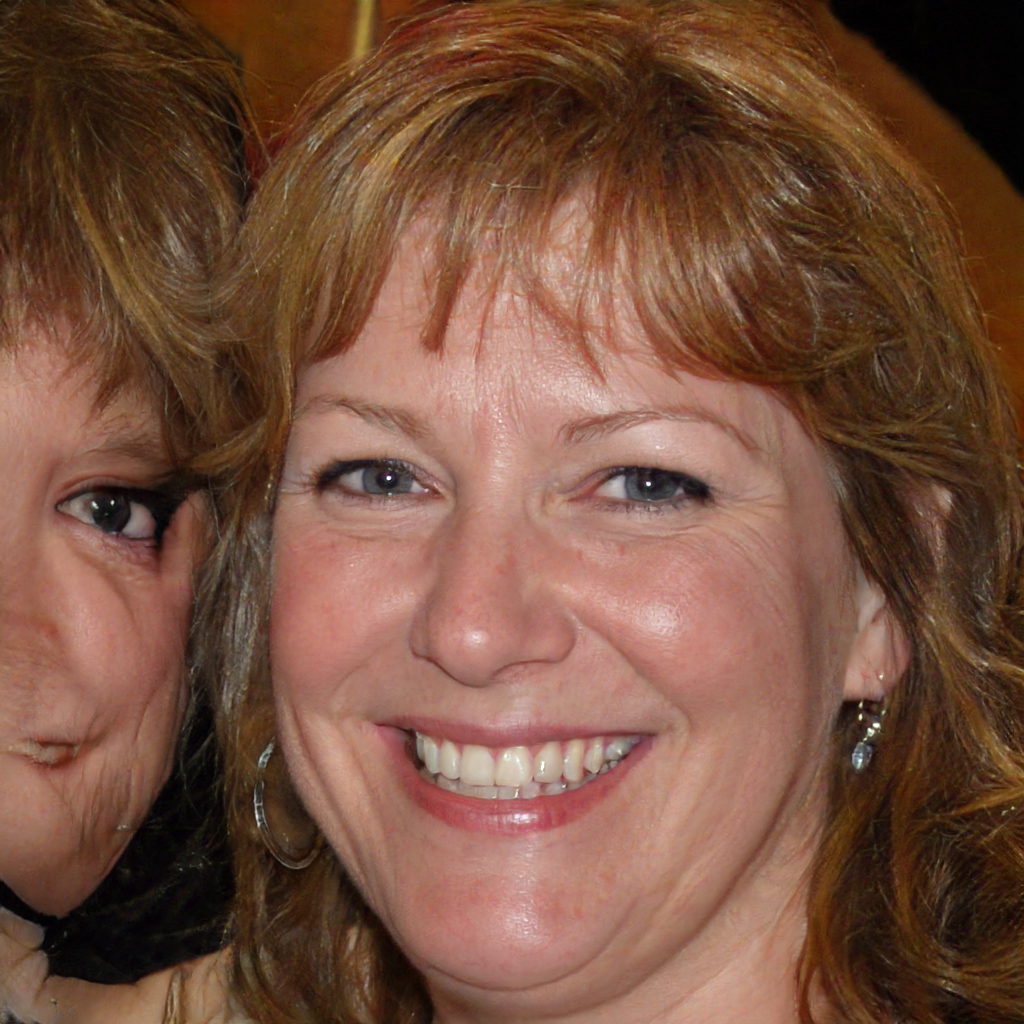
Portrait style: Real Portrait